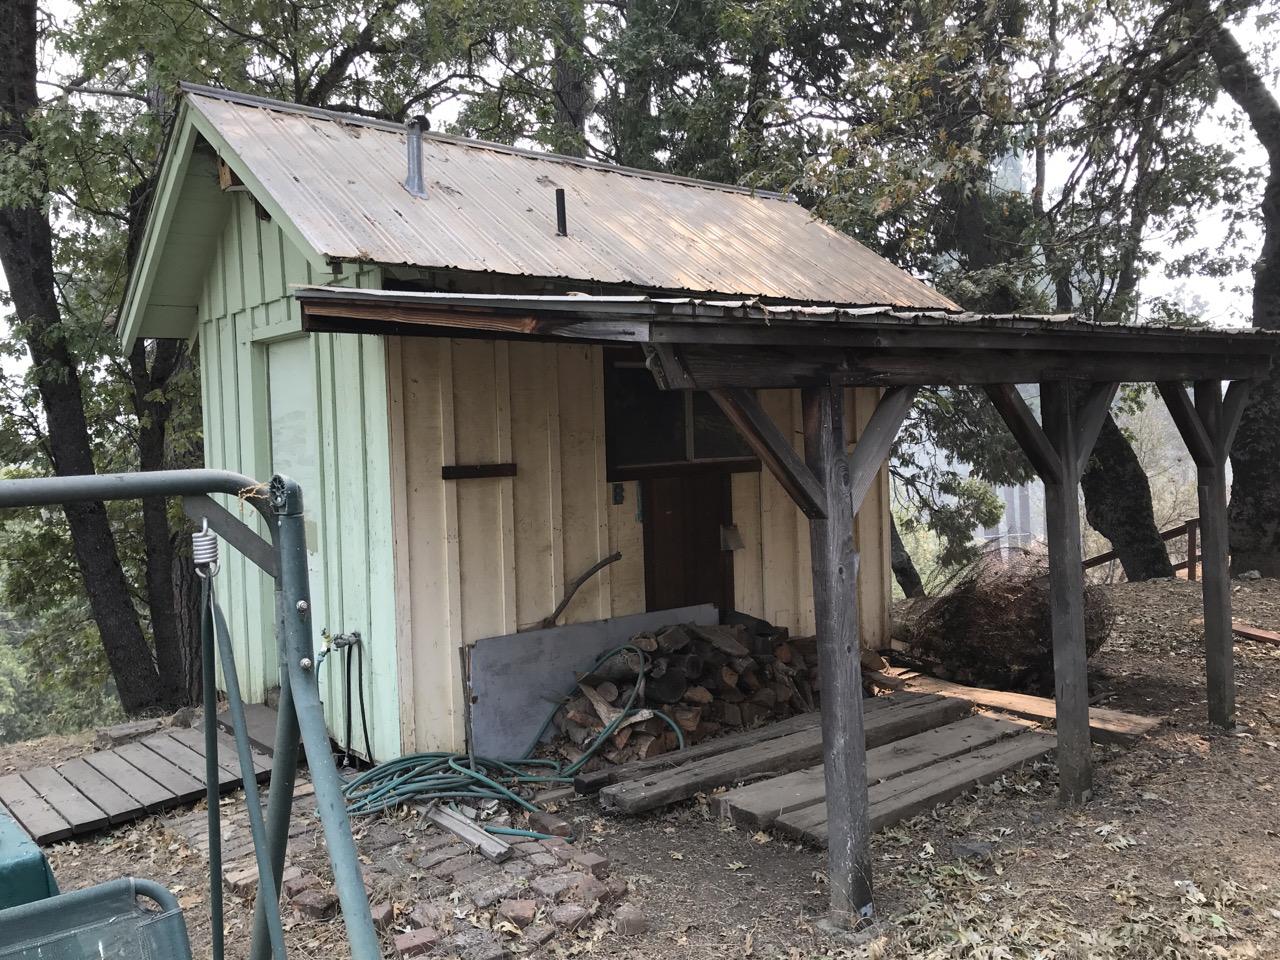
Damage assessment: no_damage